4-4-0

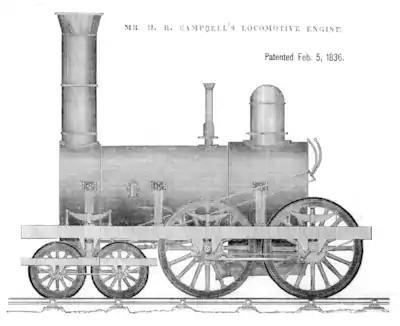
1836 Patent drawing of the first 4-4-0 locomotive

4-4-0, in the Whyte notation, denotes a steam locomotive with a wheel arrangement of four leading wheels on two axles (usually in a leading bogie), four powered and coupled driving wheels on two axles, and no trailing wheels.